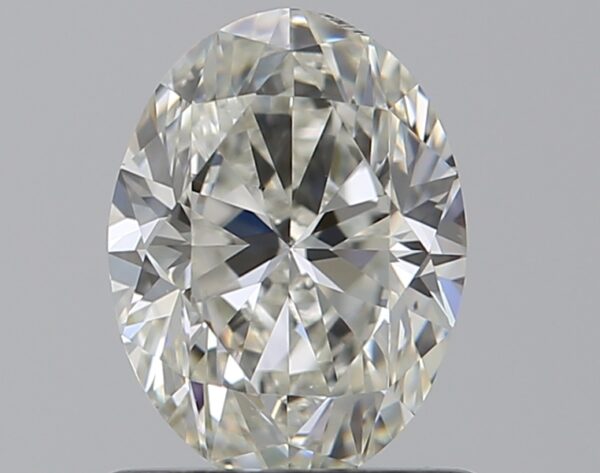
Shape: oval
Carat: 0.9
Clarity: VS1
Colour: I
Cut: GD
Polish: EX
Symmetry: VG
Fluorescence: N
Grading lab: GIA
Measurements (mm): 7.07 x 5.28 x 3.49